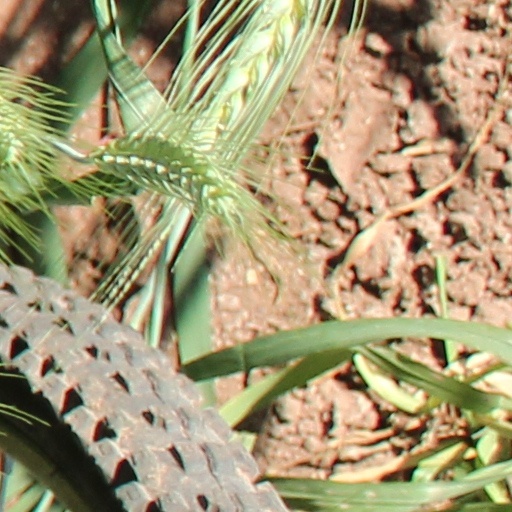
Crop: wheat